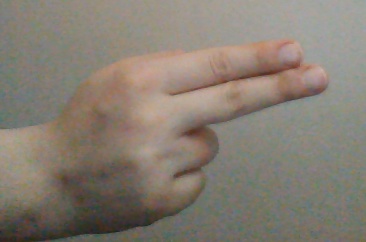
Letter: ain